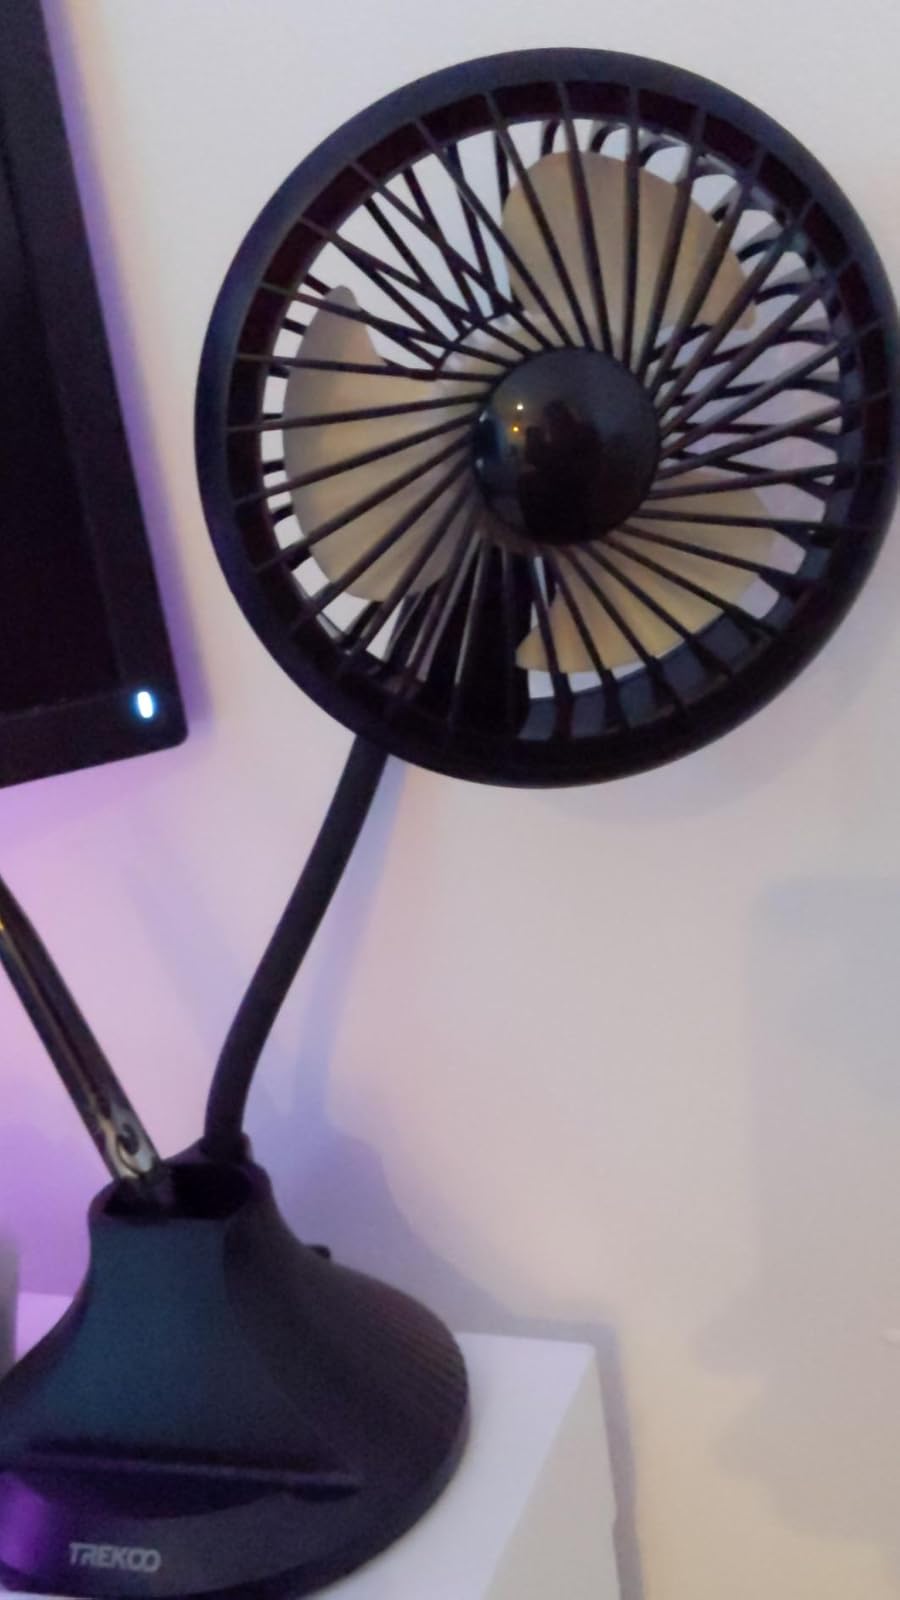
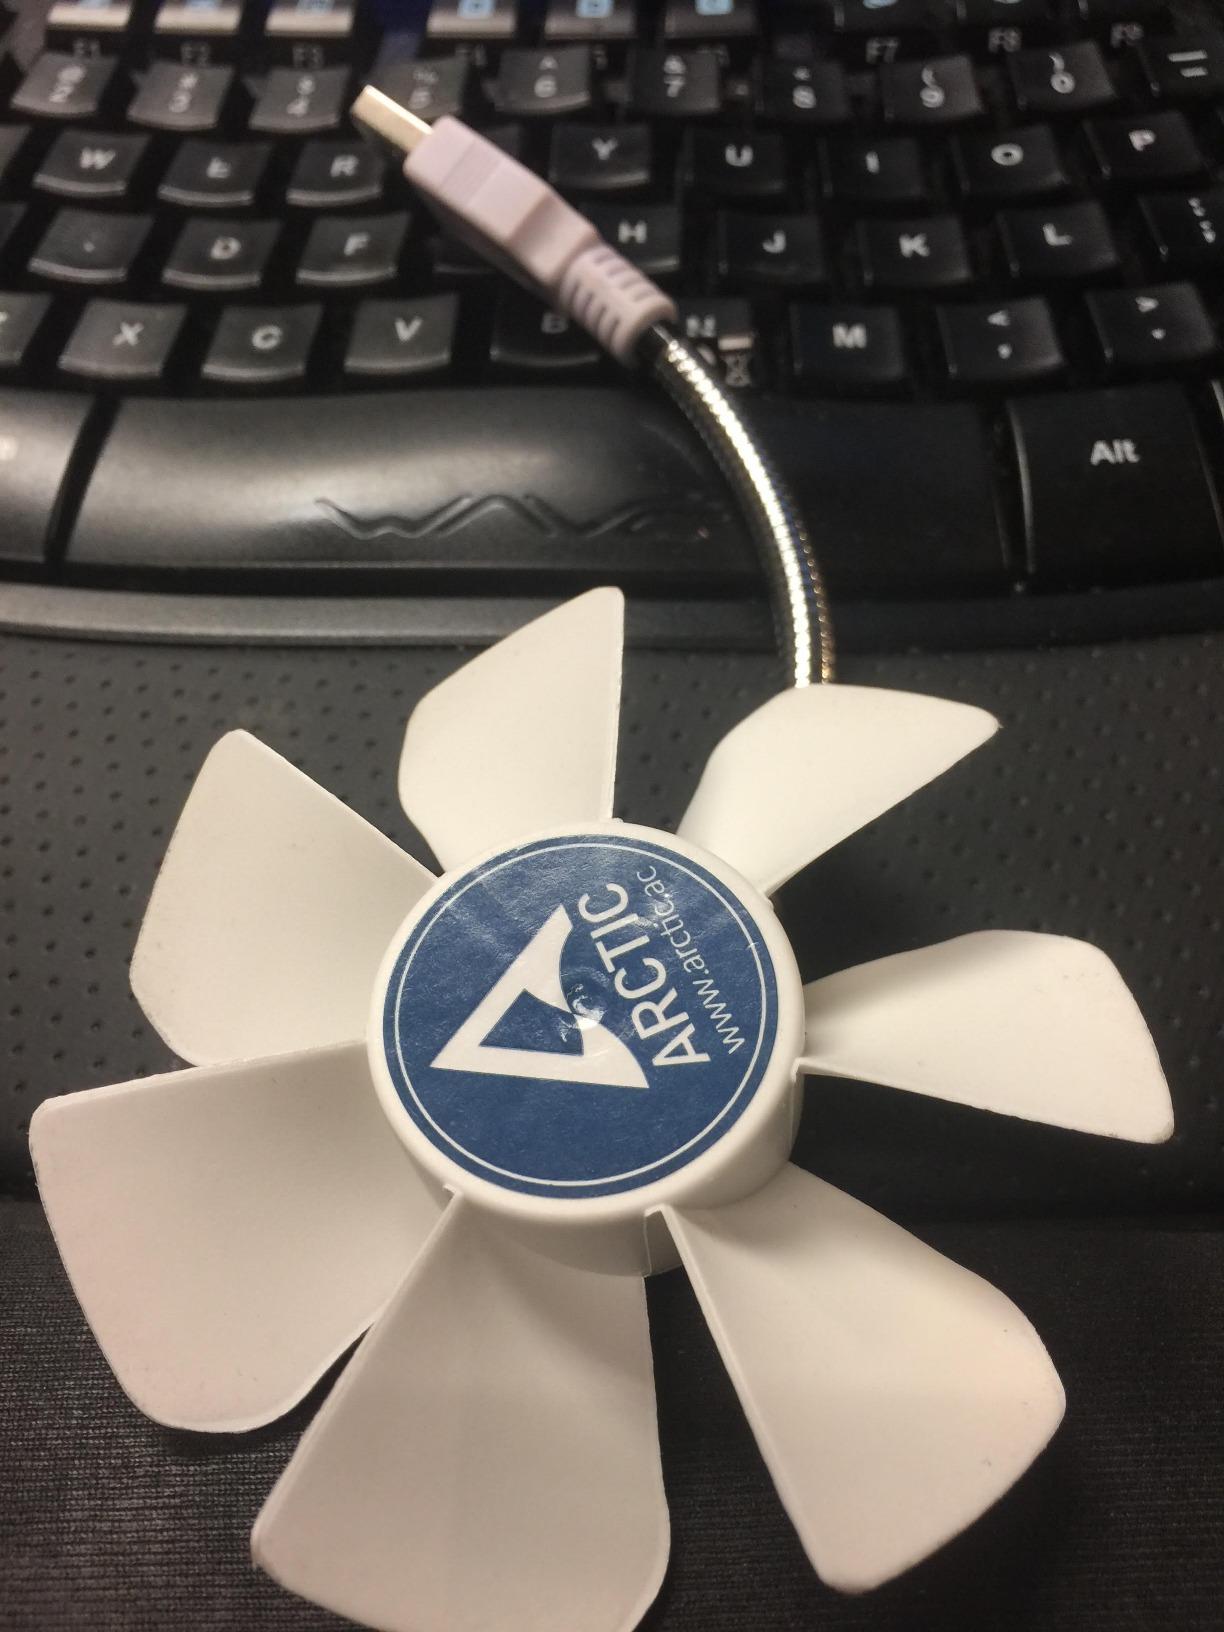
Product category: fan
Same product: no